Nanofiber

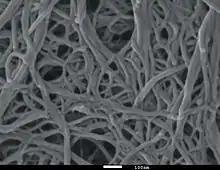
Example of a cellulose nanofiber network.

Nanofibers are fibers with diameters in the nanometer range (typically, between 1 nm and 1 μm). Nanofibers can be generated from different polymers and hence have different physical properties and application potentials. Examples of natural polymers include collagen, cellulose, silk fibroin, keratin, gelatin and polysaccharides such as chitosan and alginate. Examples of synthetic polymers include poly(lactic acid) (PLA), polycaprolactone (PCL), polyurethane (PU), poly(lactic-co-glycolic acid) (PLGA), poly(3-hydroxybutyrate-co-3-hydroxyvalerate) (PHBV), and poly(ethylene-co-vinylacetate) (PEVA). Polymer chains are connected via covalent bonds. The diameters of nanofibers depend on the type of polymer used and the method of production. All polymer nanofibers are unique for their large surface area-to-volume ratio, high porosity, appreciable mechanical strength, and flexibility in functionalization compared to their microfiber counterparts.